Jason Reeves (songwriter)

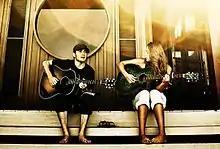
Reeves with longtime-collaborator Colbie Caillat

Reeves arrived in California around February 2005 and met with Blue to begin recording songs. Shortly after arriving, Blue introduced Reeves to a young female singer he was working with, Colbie Caillat. Caillat and Reeves formed a quick friendship and Caillat's family invited Reeves to stay with them during his recordings with Blue. This eventually became Reeve's home as he decided to stay in California and not return to Iowa.